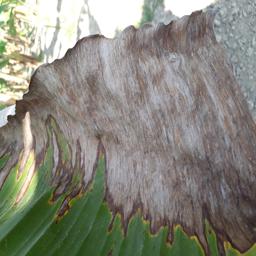
Label: POTASSIUM DEFICIENCY